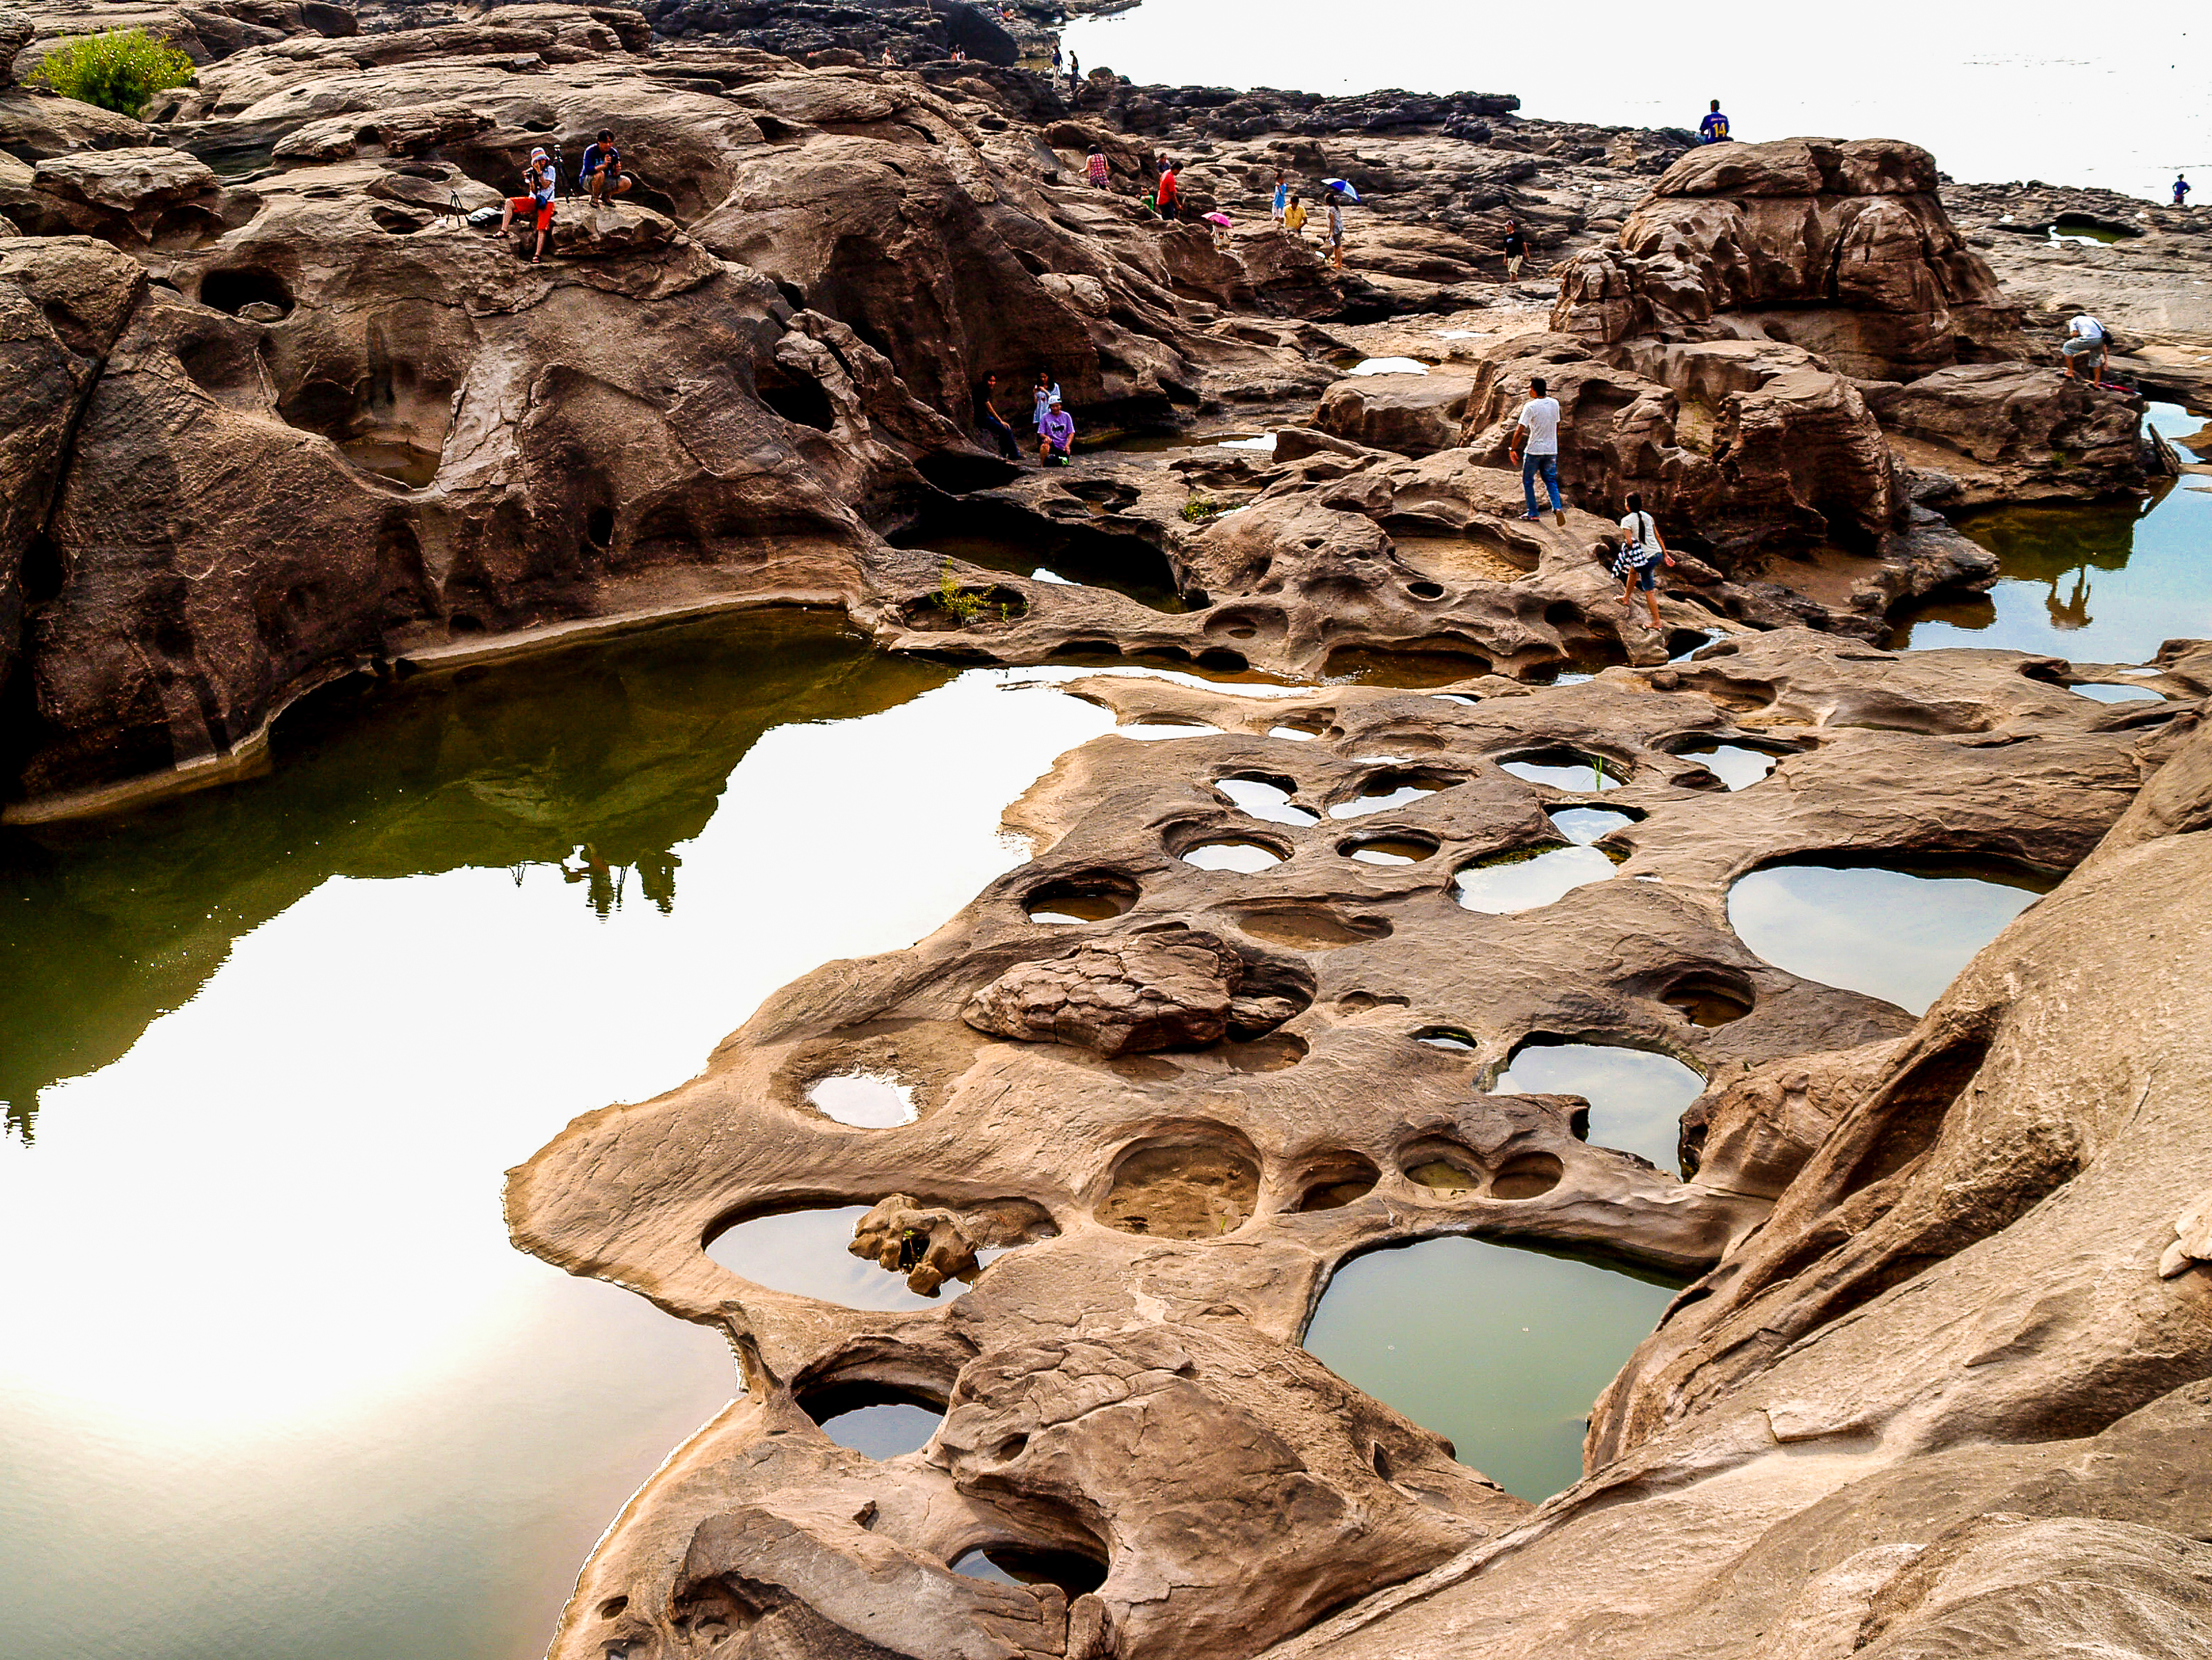
rock, travel, water, landscape, stone, view, tropical, thailand, sky, nature, sampanbok, beautiful, landmark, natural, summer, river, park, canyon, scenery, vacation, unseen, outdoor, thai, amazing, grand, mekong, background, tourist, hole, rocky, geology, wadi, formation, boulder, sand, tourism